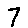
Label: 7